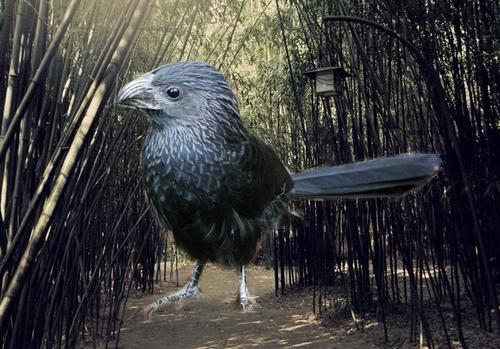
Bird species: Groove_billed_Ani
Bird type: landbird
Background: land